Suba, Bogotá

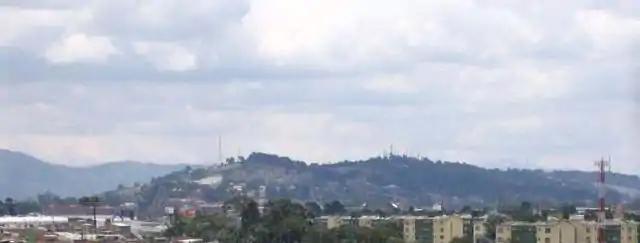
View of the Suba Hills, Bogotá

Suba is the 11th locality of Bogotá, capital of Colombia. It is located in the northwest of the city, bordering to the north the municipality of Chía in Cundinamarca, to the west the municipality of Cota, to the east the locality Usaquén and to the south the localities Engativá and Barrios Unidos. This district is inhabited by residents of all social classes.